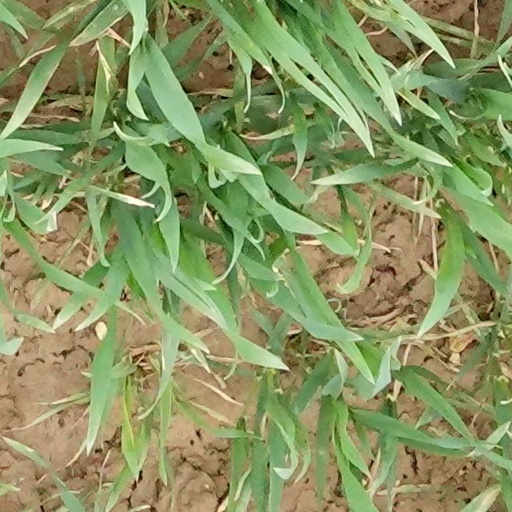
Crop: wheat